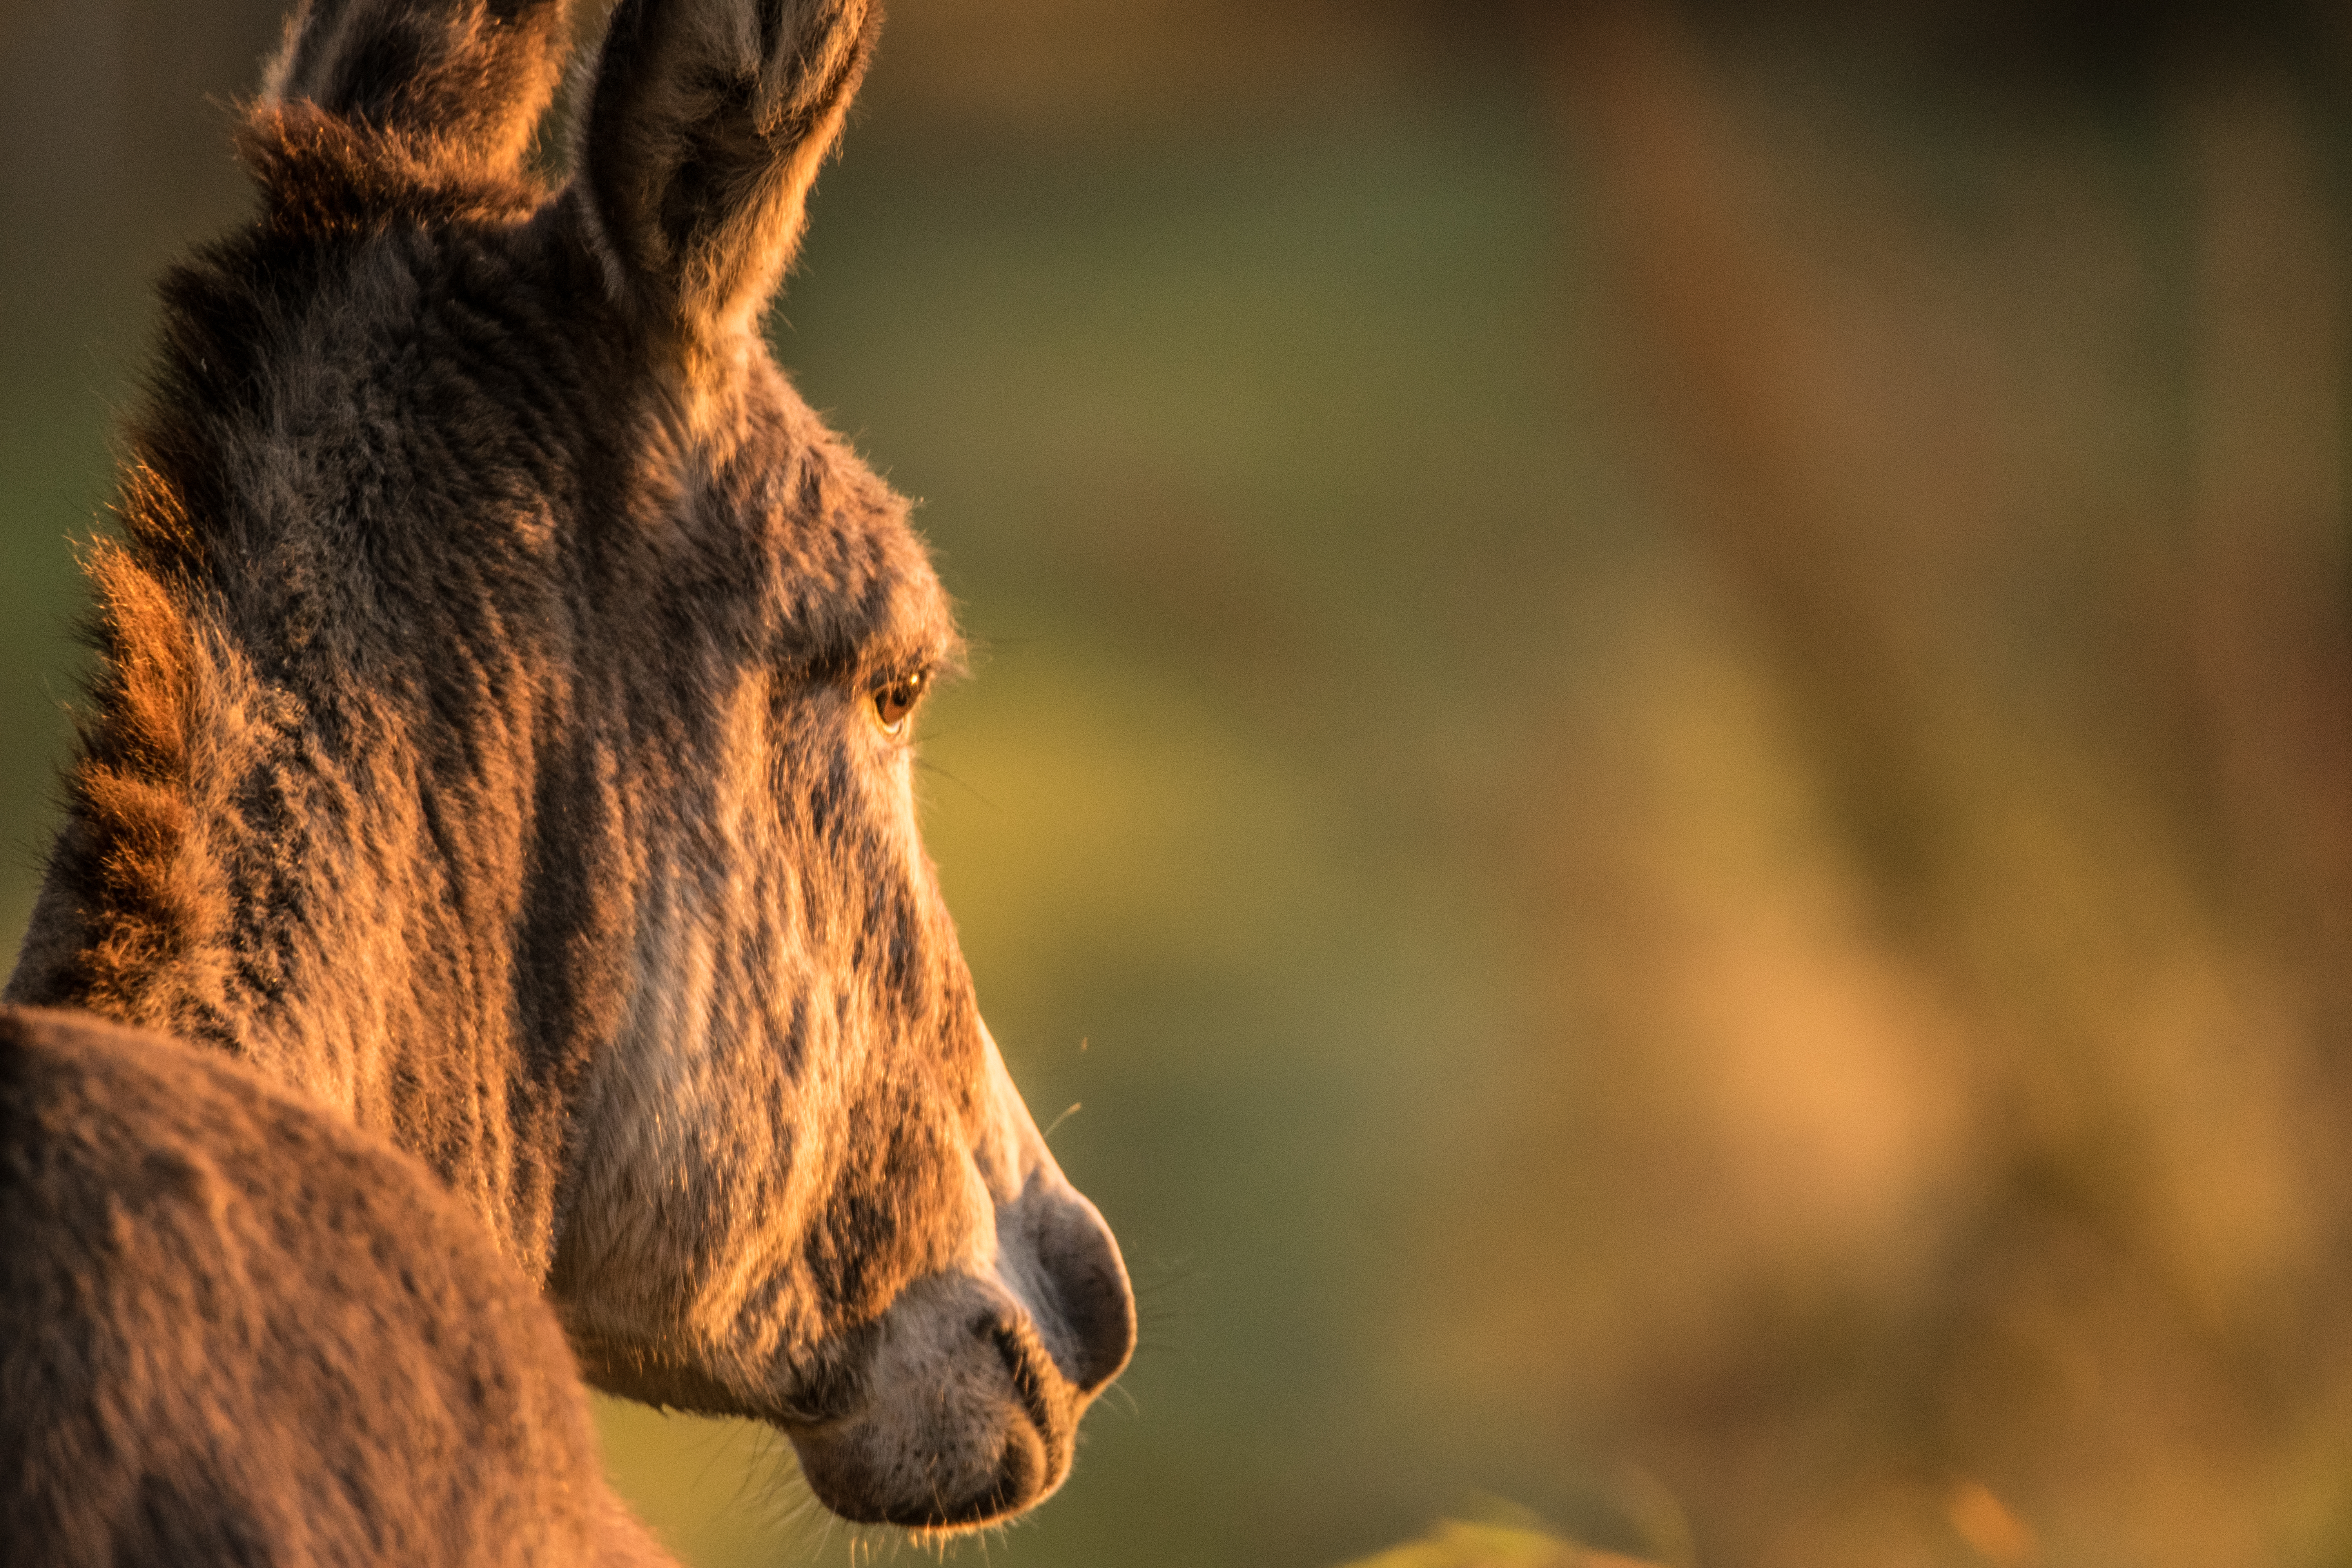
donkey, nature, forest, wildlife, wild, mammal, animal, vertebrate, image, free, graceful, impressive, green, yellow, season, art, colour, beauty, luck, sunset, fauna, horse like mammal, horse, mane, snout, mustang horse, close up, fur, pack animal, tree